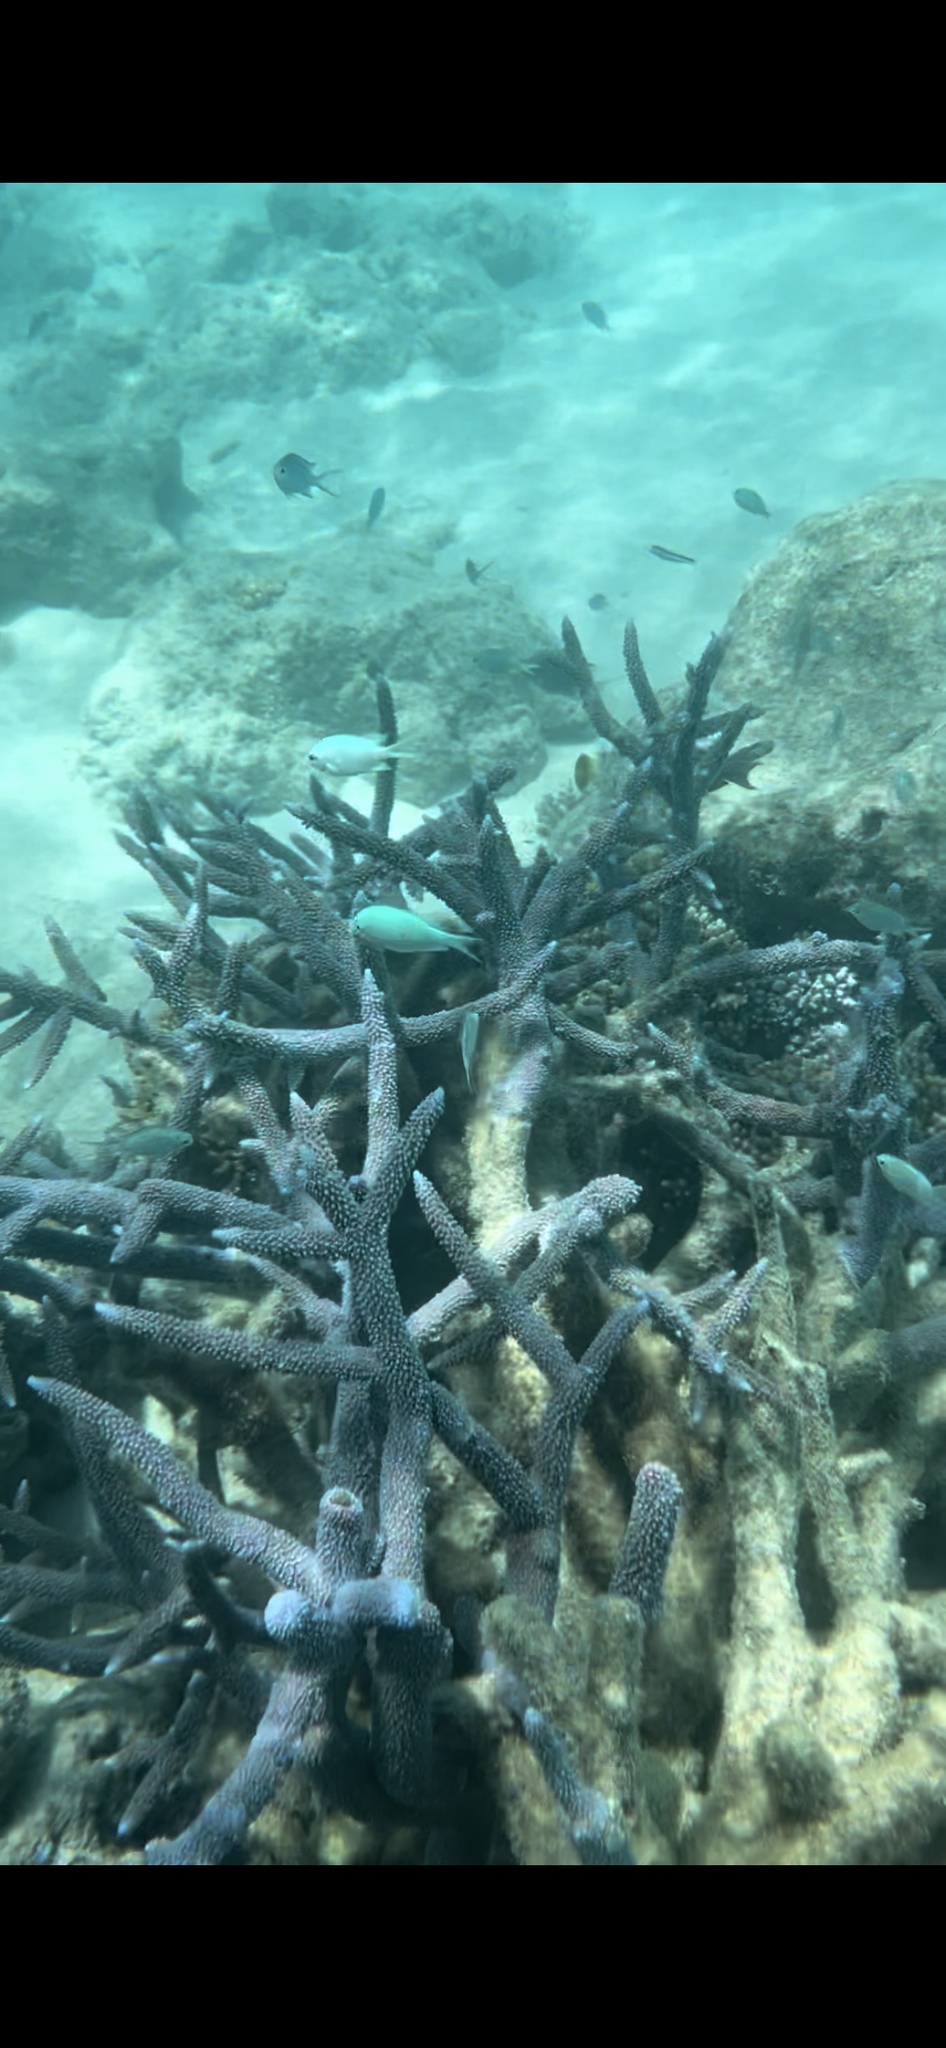
Chromis viridis (Blue-green Chromis)